Pietro Gonzaga

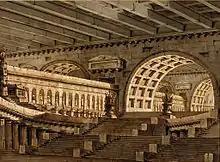
"Subterranean Mausoleum", 1780s, Art Institute of Chicago

He trained in Venice from 1769 to 1772 under Giuseppe Moretti and Antonio Visentini. He was influenced by the art of Canaletto, Bibiena, Tiepolo but most of all Piranesi. In 1772 he joined the art firm of the Galliari family.